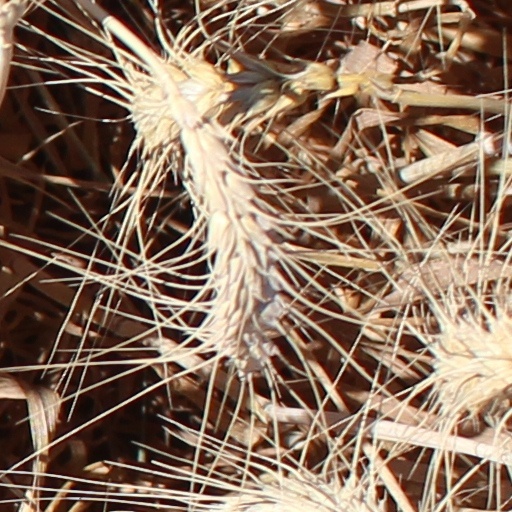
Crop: wheat